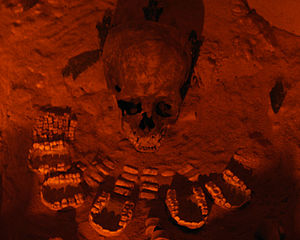
Teotihuacán / Galleri fra Teotihuacán
Teotihuacán var en præ-columbiansk storbystat og er i dag en kommune i delstaten Mexico i Mexico.